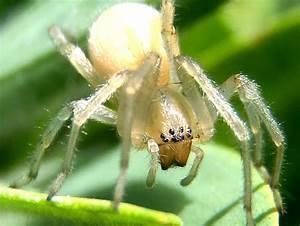
spider